Fingal's Cave

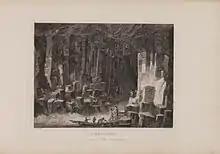
Engraving of Fingal's Cave by James Fittler in "Scotia Depicta", 1804.

Romantic composer Felix Mendelssohn visited in 1829 and wrote an overture, "The Hebrides", Op. 26, (also known as "Fingal's Cave Overture"), and was said to be inspired by the weird echoes in the cave. Mendelssohn's overture popularized the cave as a tourist destination. Other famous 19th-century visitors included author Jules Verne, who used it in his book "Le Rayon Vert" ("The Green Ray"), and mentions it in the novels "Journey to the Center of the Earth" and "The Mysterious Island". Poets William Wordsworth, John Keats, and Alfred, Lord Tennyson and Romantic artist J. M. W. Turner, who painted "Staffa, Fingal's Cave" in 1832 also made the trip. In 1860 the German novelist Theodor Fontane visited the cave and described it in his travel report "Jenseit des Tweed" (Beyond the Tweed, Pictures and Letters from Scotland), Queen Victoria also made the trip.